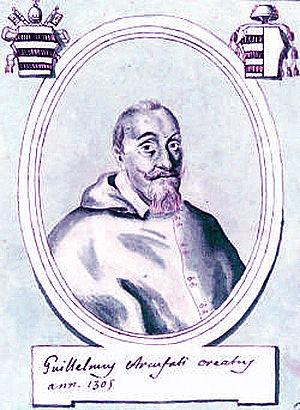
Cardinal Guillaume des Forges
Guilhem Ruffat de Fargues est un cardinal français né à Cassanet en Gascogne et décédé le 24 février 1311 à Avignon. Il est un neveu du pape Clément V.